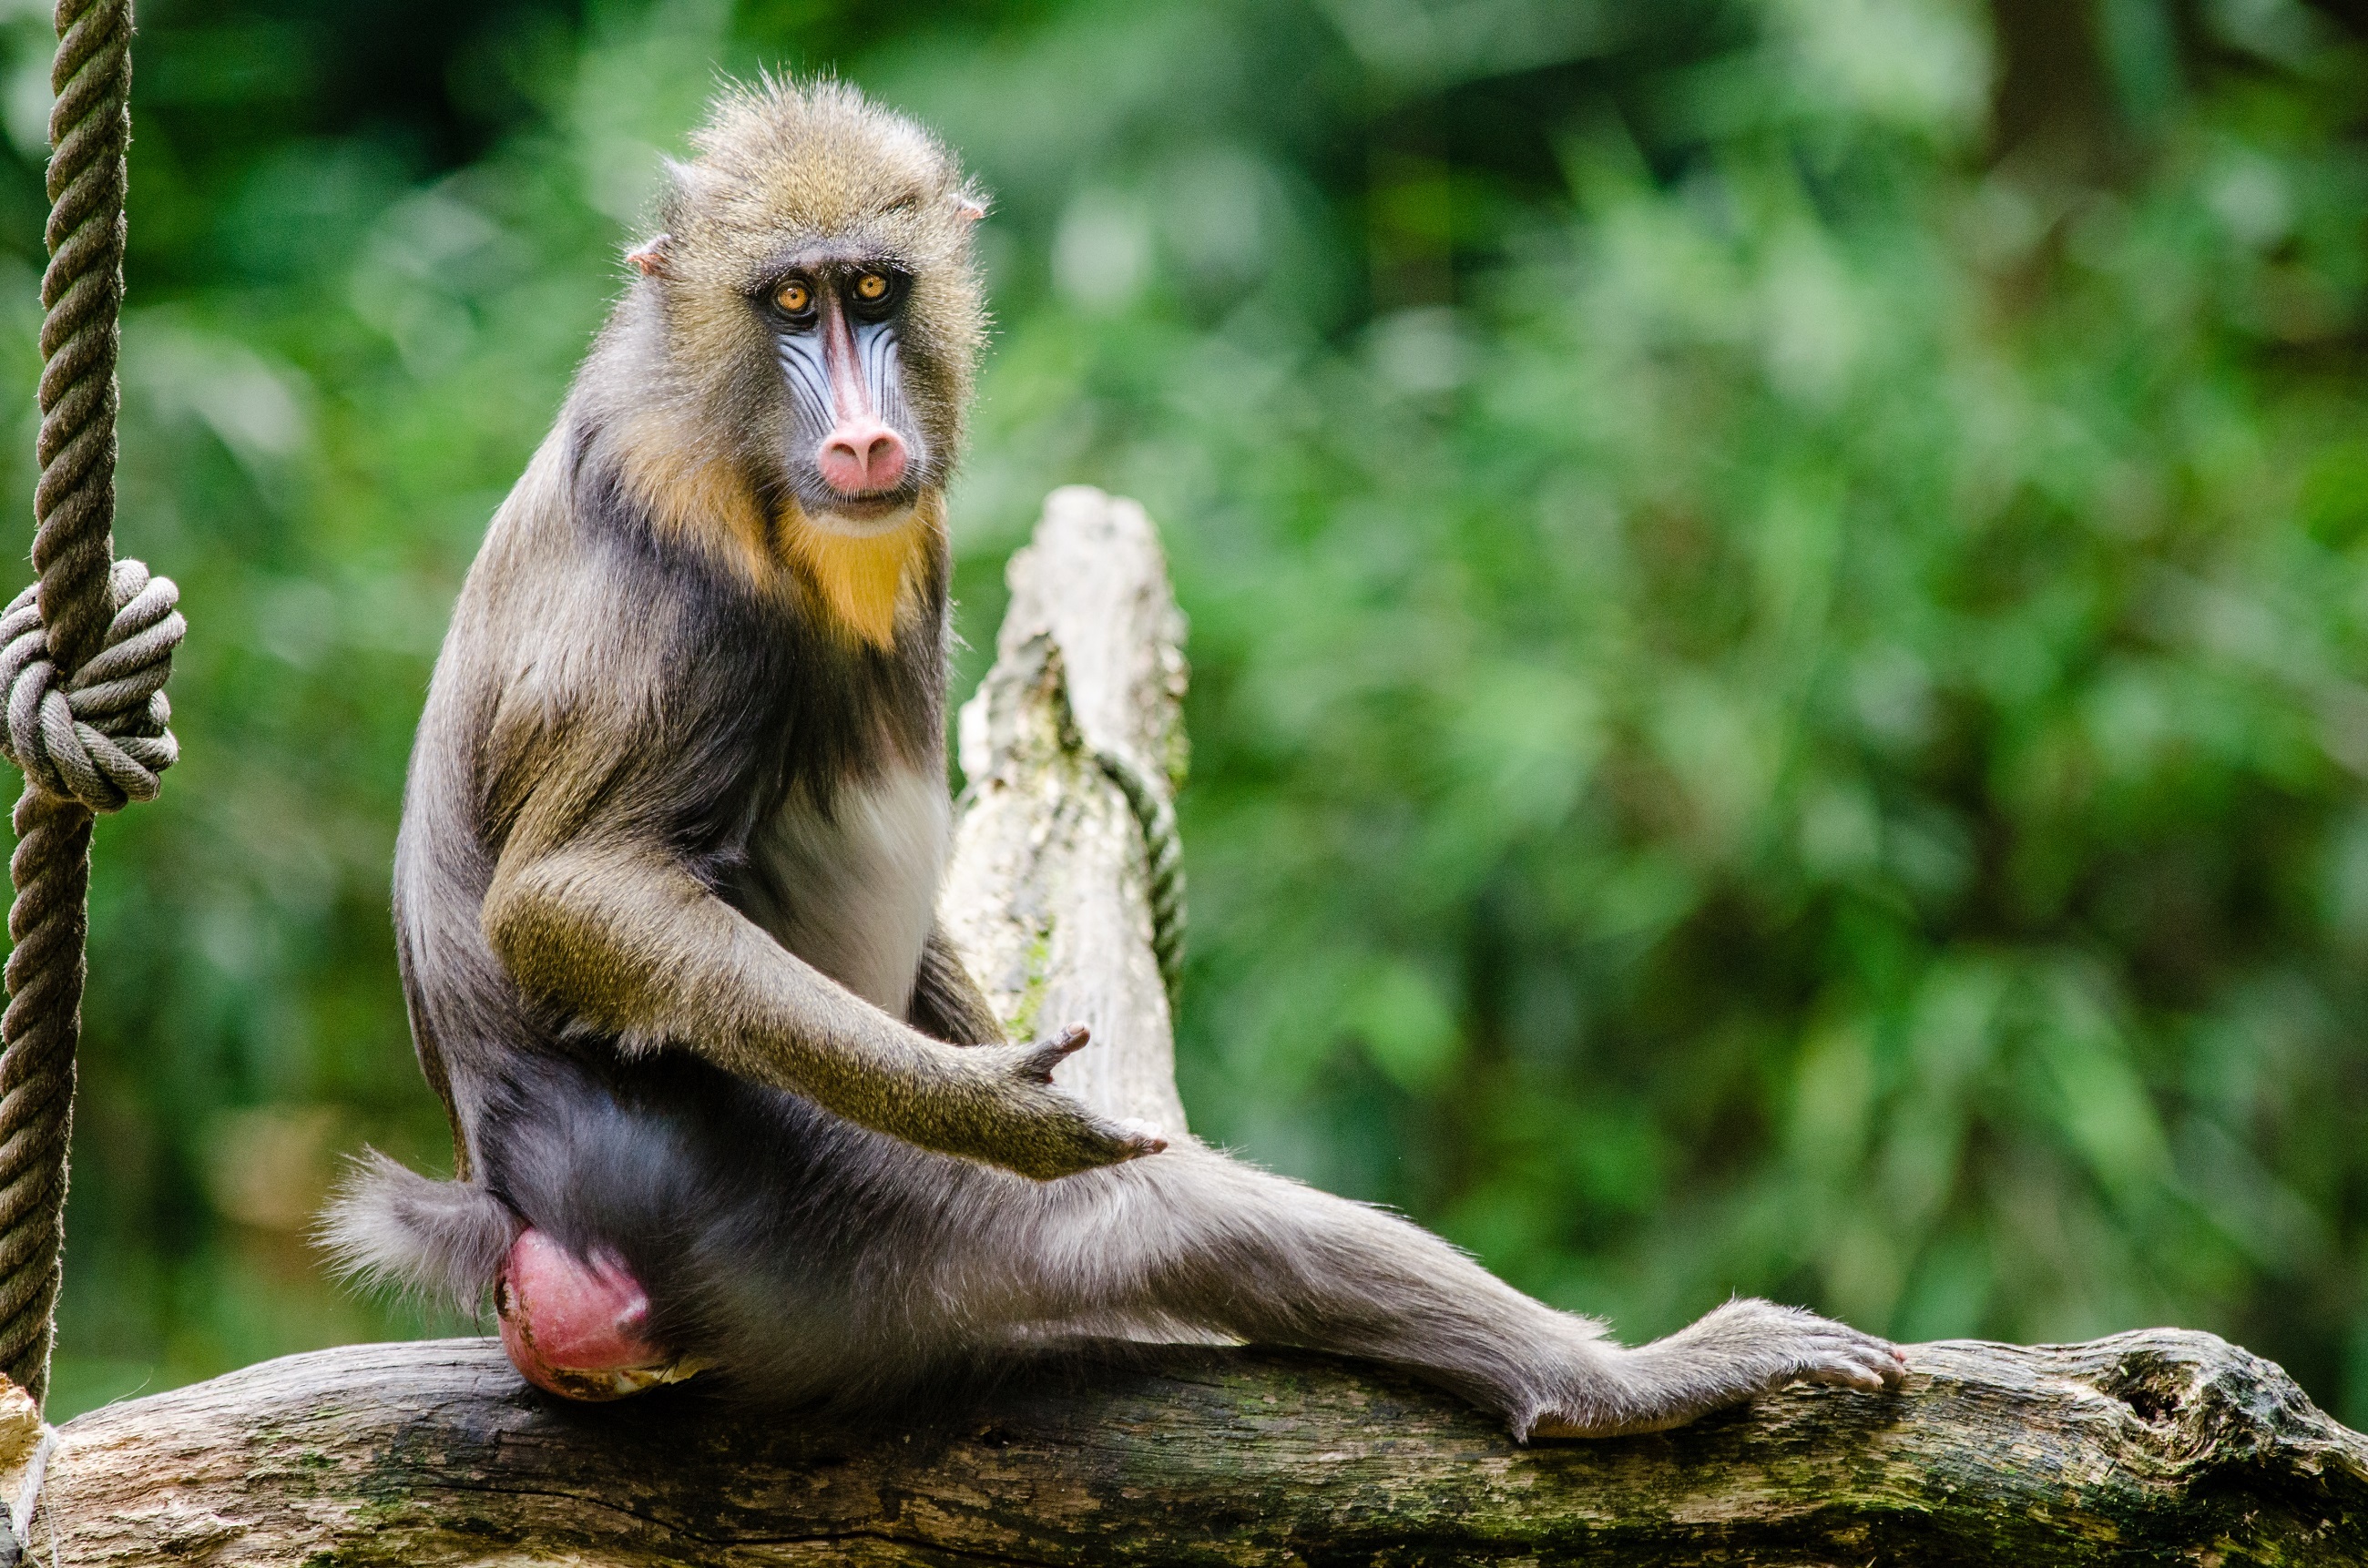
nature, looking, wildlife, zoo, portrait, jungle, mammal, colorful, monkey, fauna, primate, tropic, hairy, vertebrate, mandrill, perched, macaque, old world monkey